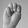
ASL letter: M